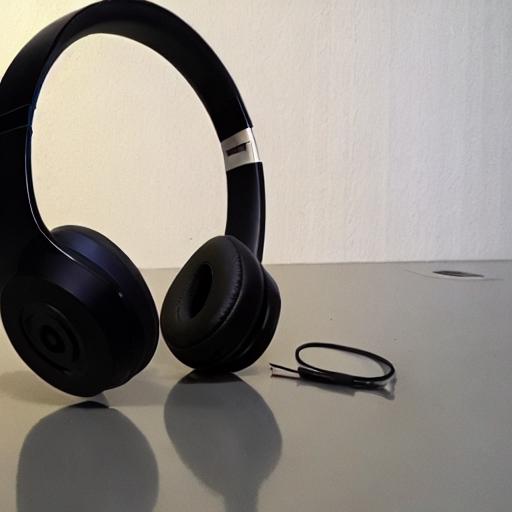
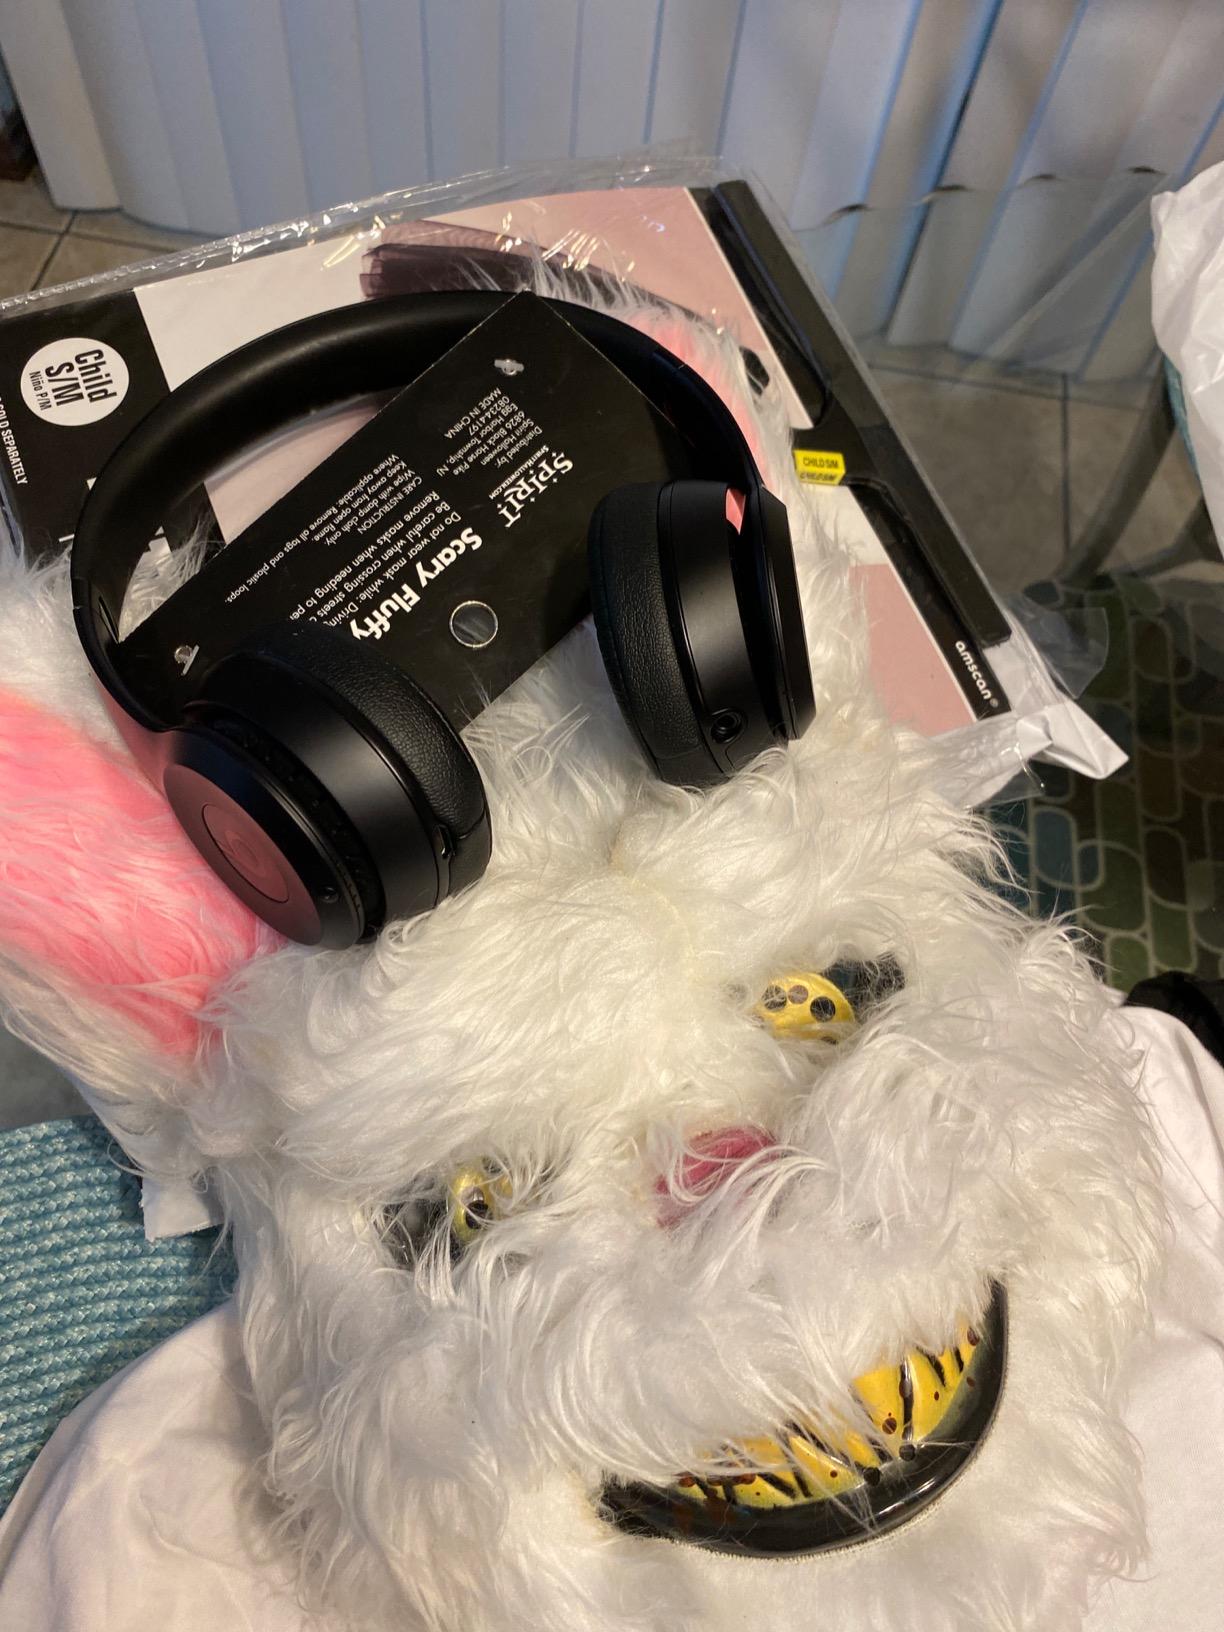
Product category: headphones
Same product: no